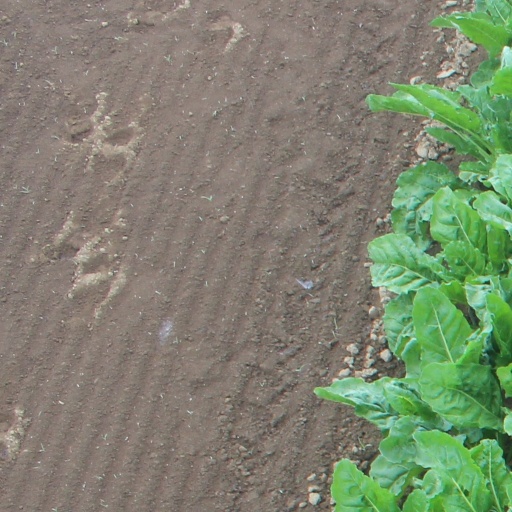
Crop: sugar beet